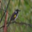
Label: bird